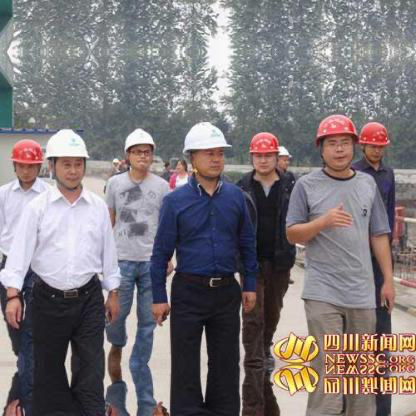
Objects in the image:
label: helmet
label: helmet
label: helmet
label: helmet
label: helmet
label: helmet
label: helmet